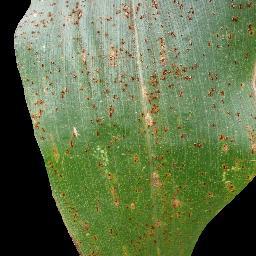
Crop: corn
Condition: (maize)_common_rust